Bryce Love

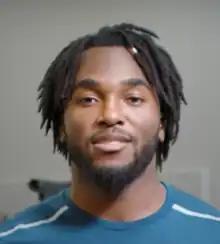
Love in 2018

Jonathan Bryce Love (born July 8, 1997) is an American former professional football player who was a running back in the National Football League (NFL). He played college football for the Stanford Cardinal and was selected by the Washington Redskins in the fourth round of the 2019 NFL draft, although he never played in a game with them due to a lingering issue from a knee injury he suffered at Stanford. In his youth, he was also a sprinter specializing in the 200 meters and 400 meters, earning USA Track & Field Youth Athlete of the Year honors in 2009.